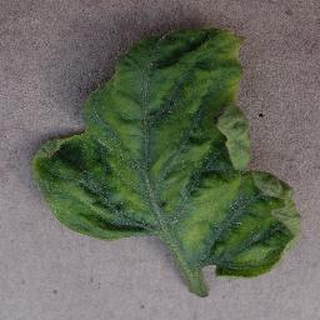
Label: tomato_yellow_leaf_curl_virus